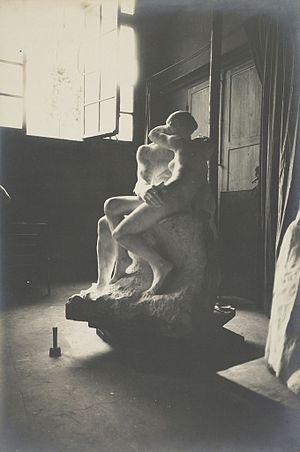
Le Baiser par Rodin en marbre dans l’atelier du Dépôt des marbres de Jean Turcan (The Kiss in marble in the Dépôt des marbres studio), c. 1898
Le dépôt des marbres du ministère des Travaux publics, se trouvait sur l'île des Cygnes à Paris. Il a été fondé par Colbert.